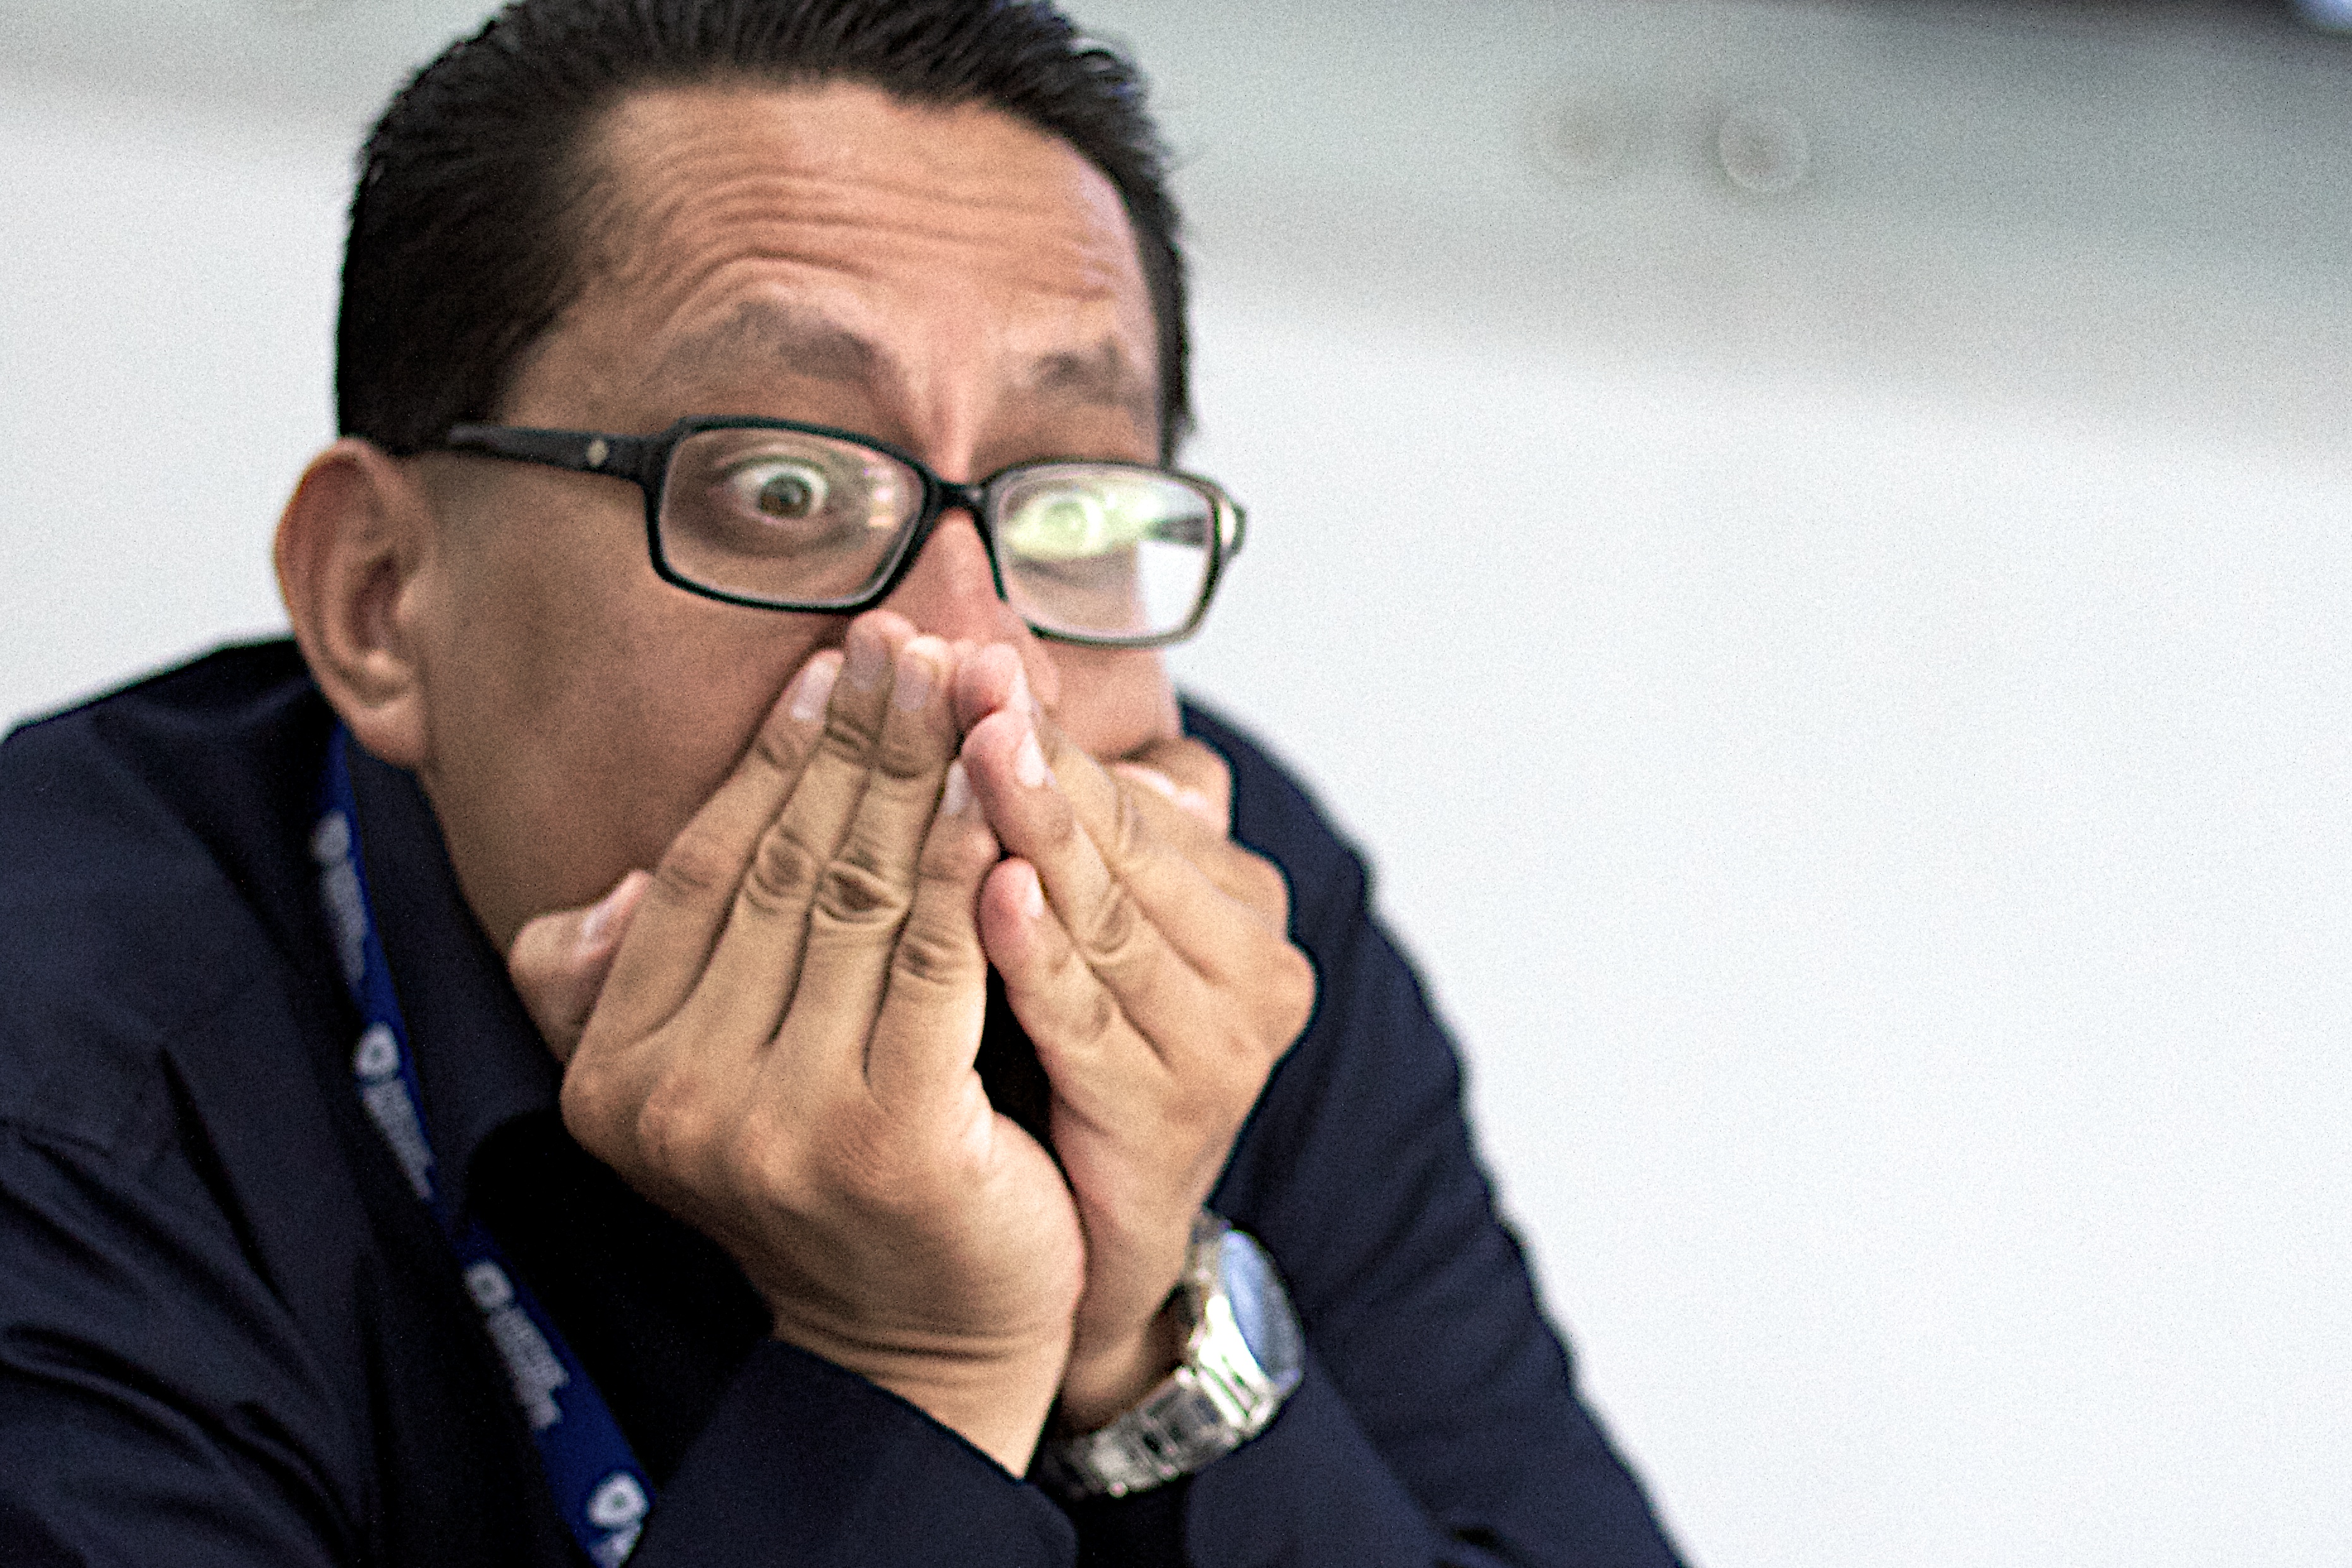
person, beard, glasses, udgagora, facial hair, vision care